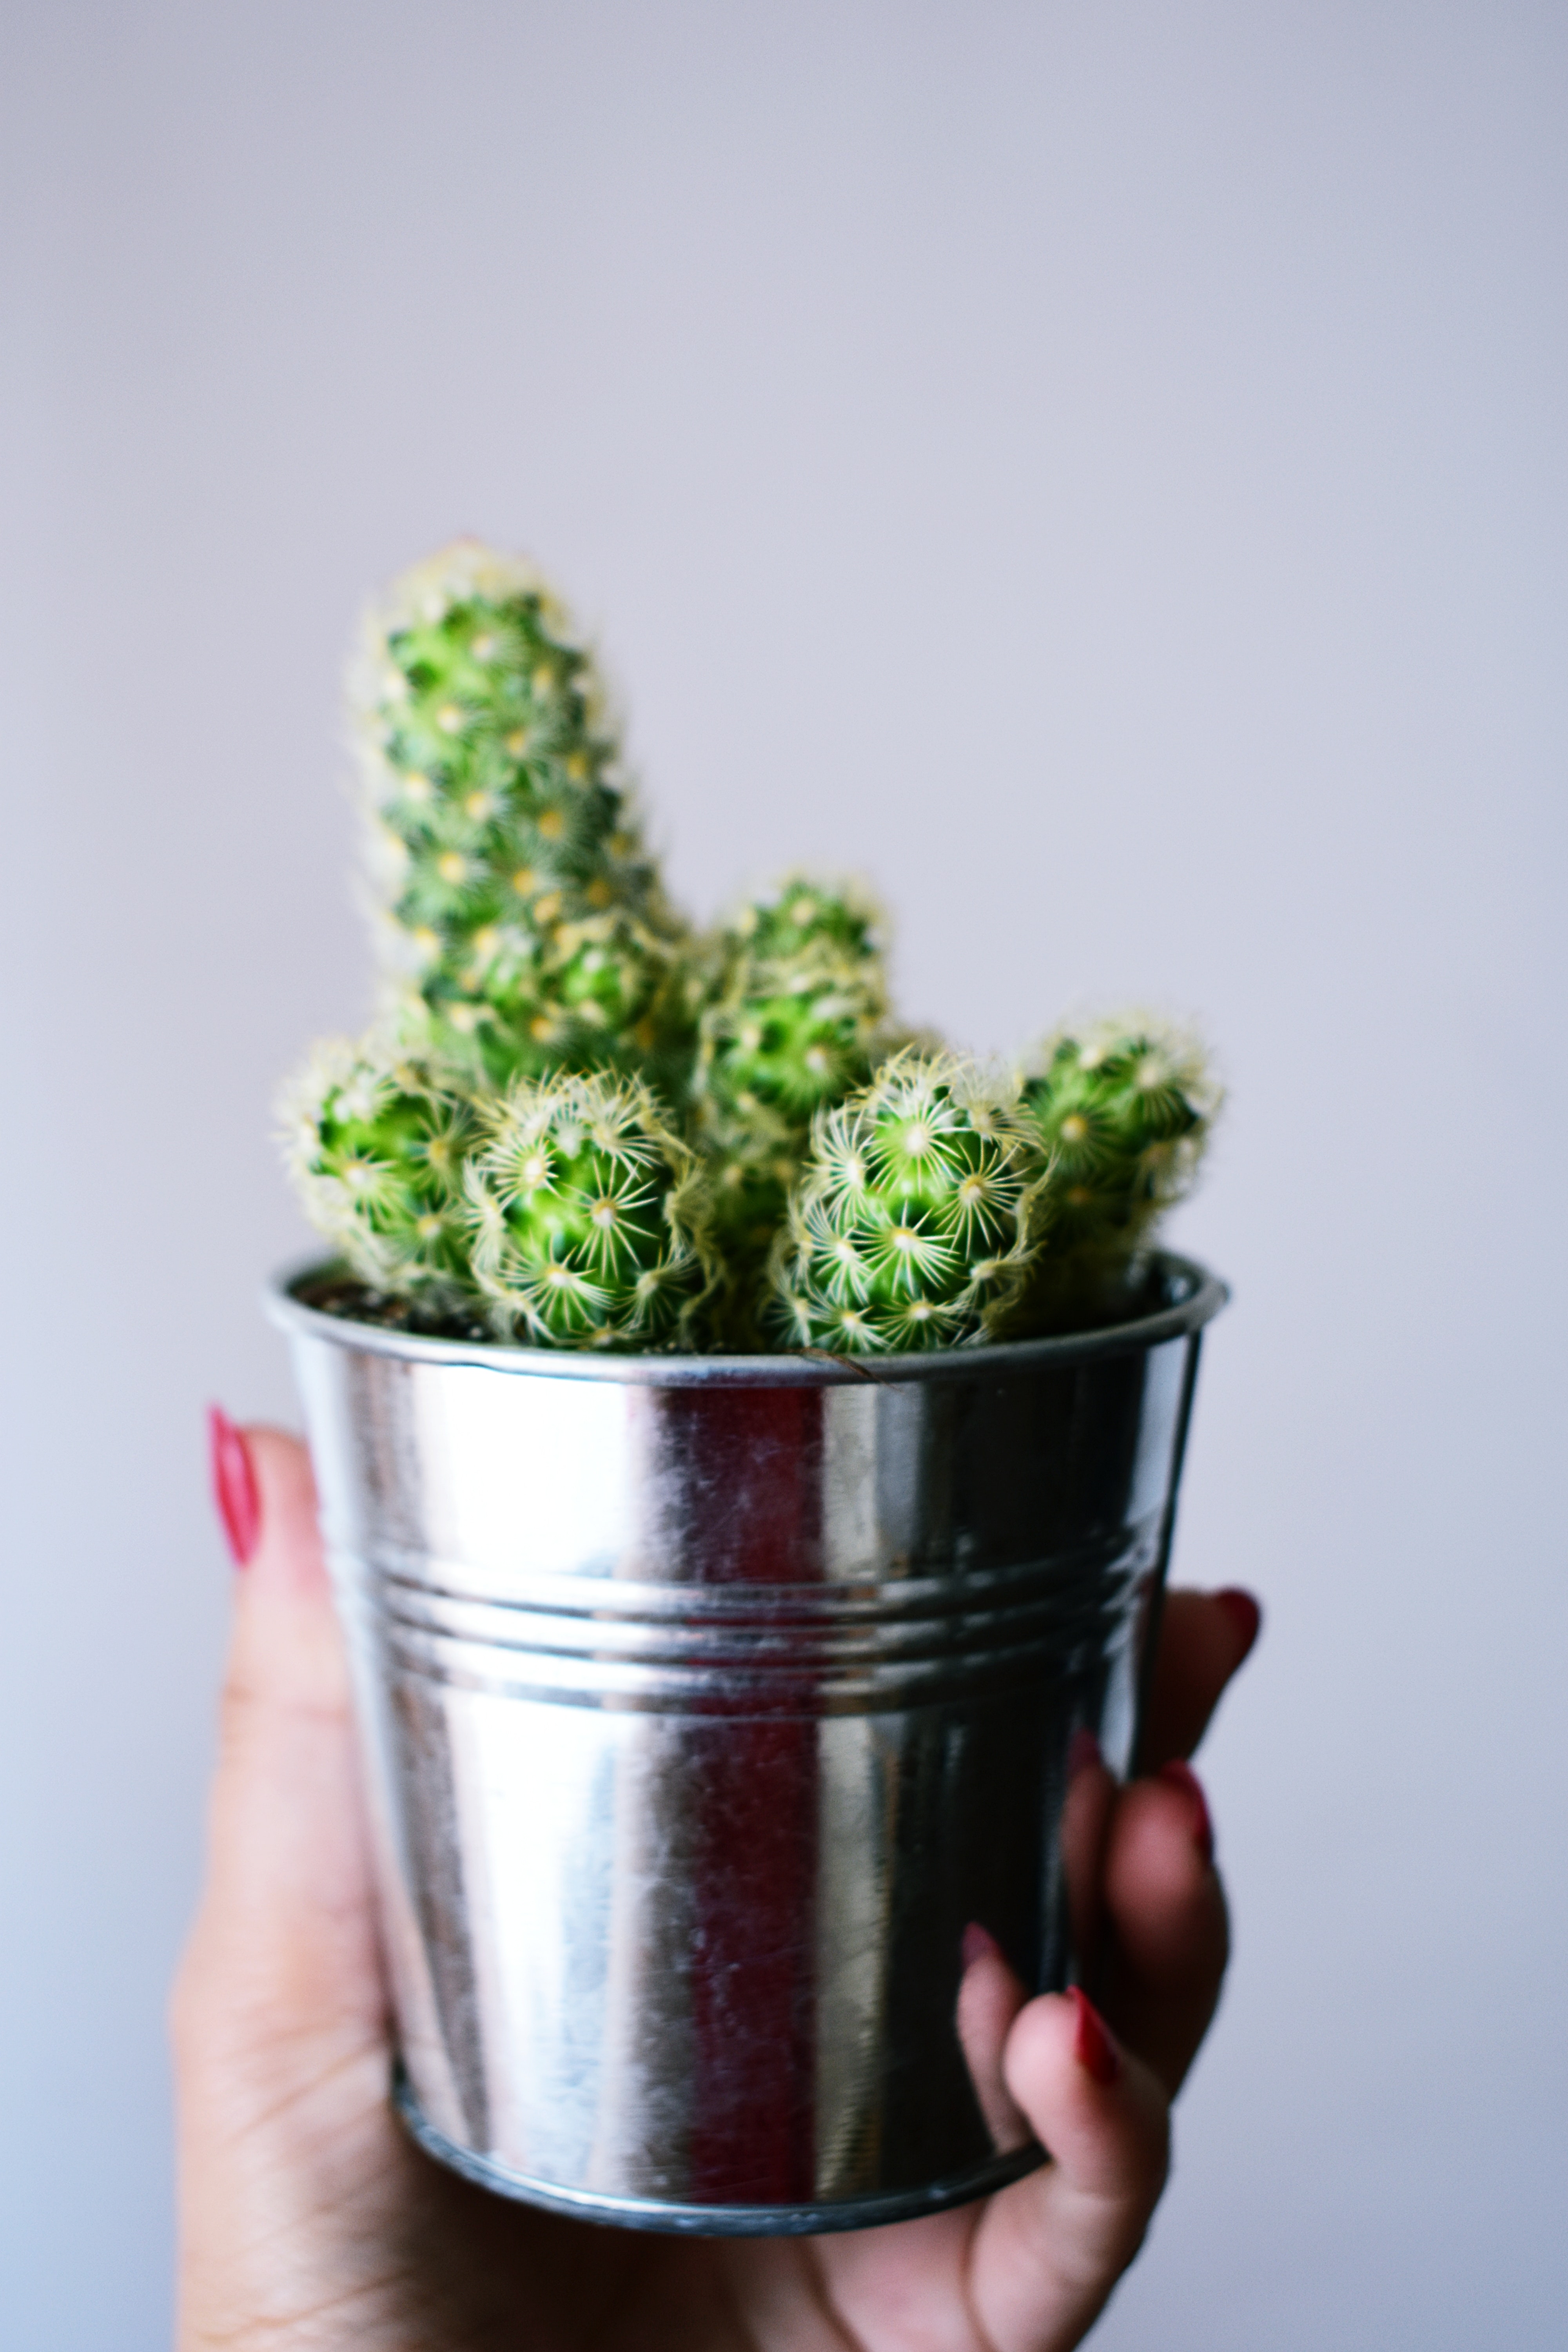
cactus, flowerpot, green, plant, houseplant, succulent plant, flower, hand, still life photography, finger, broccoli